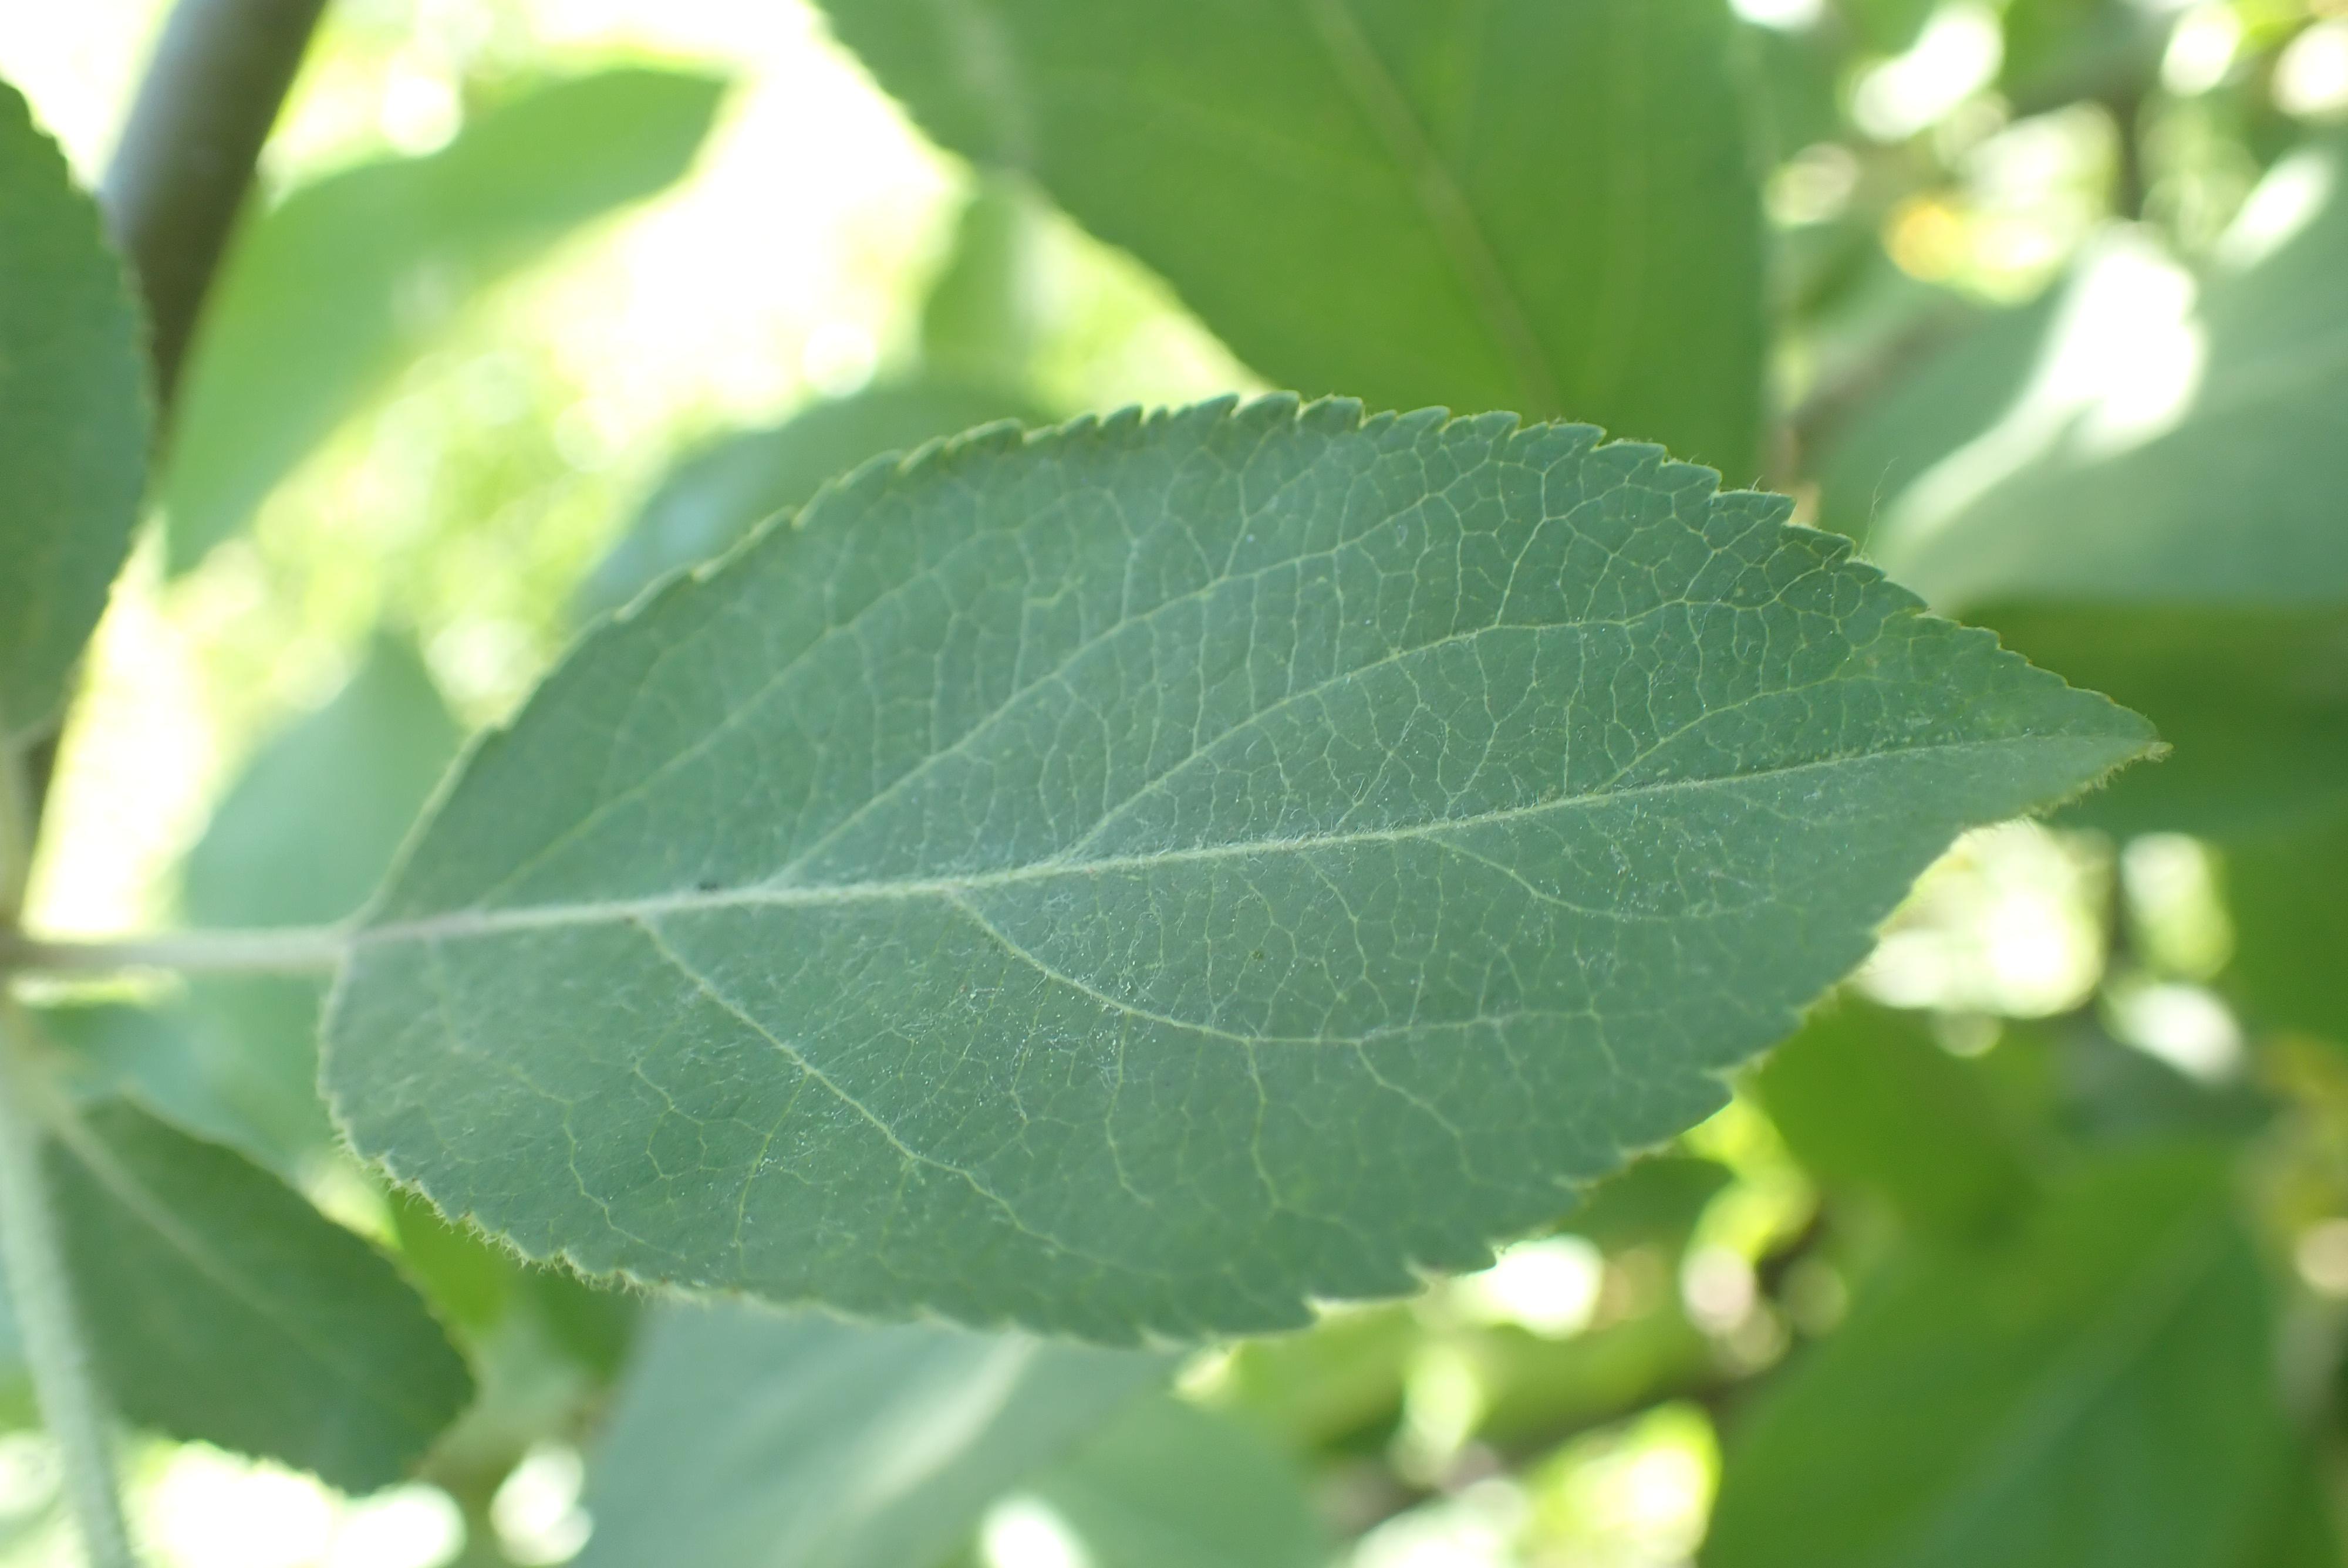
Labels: healthy